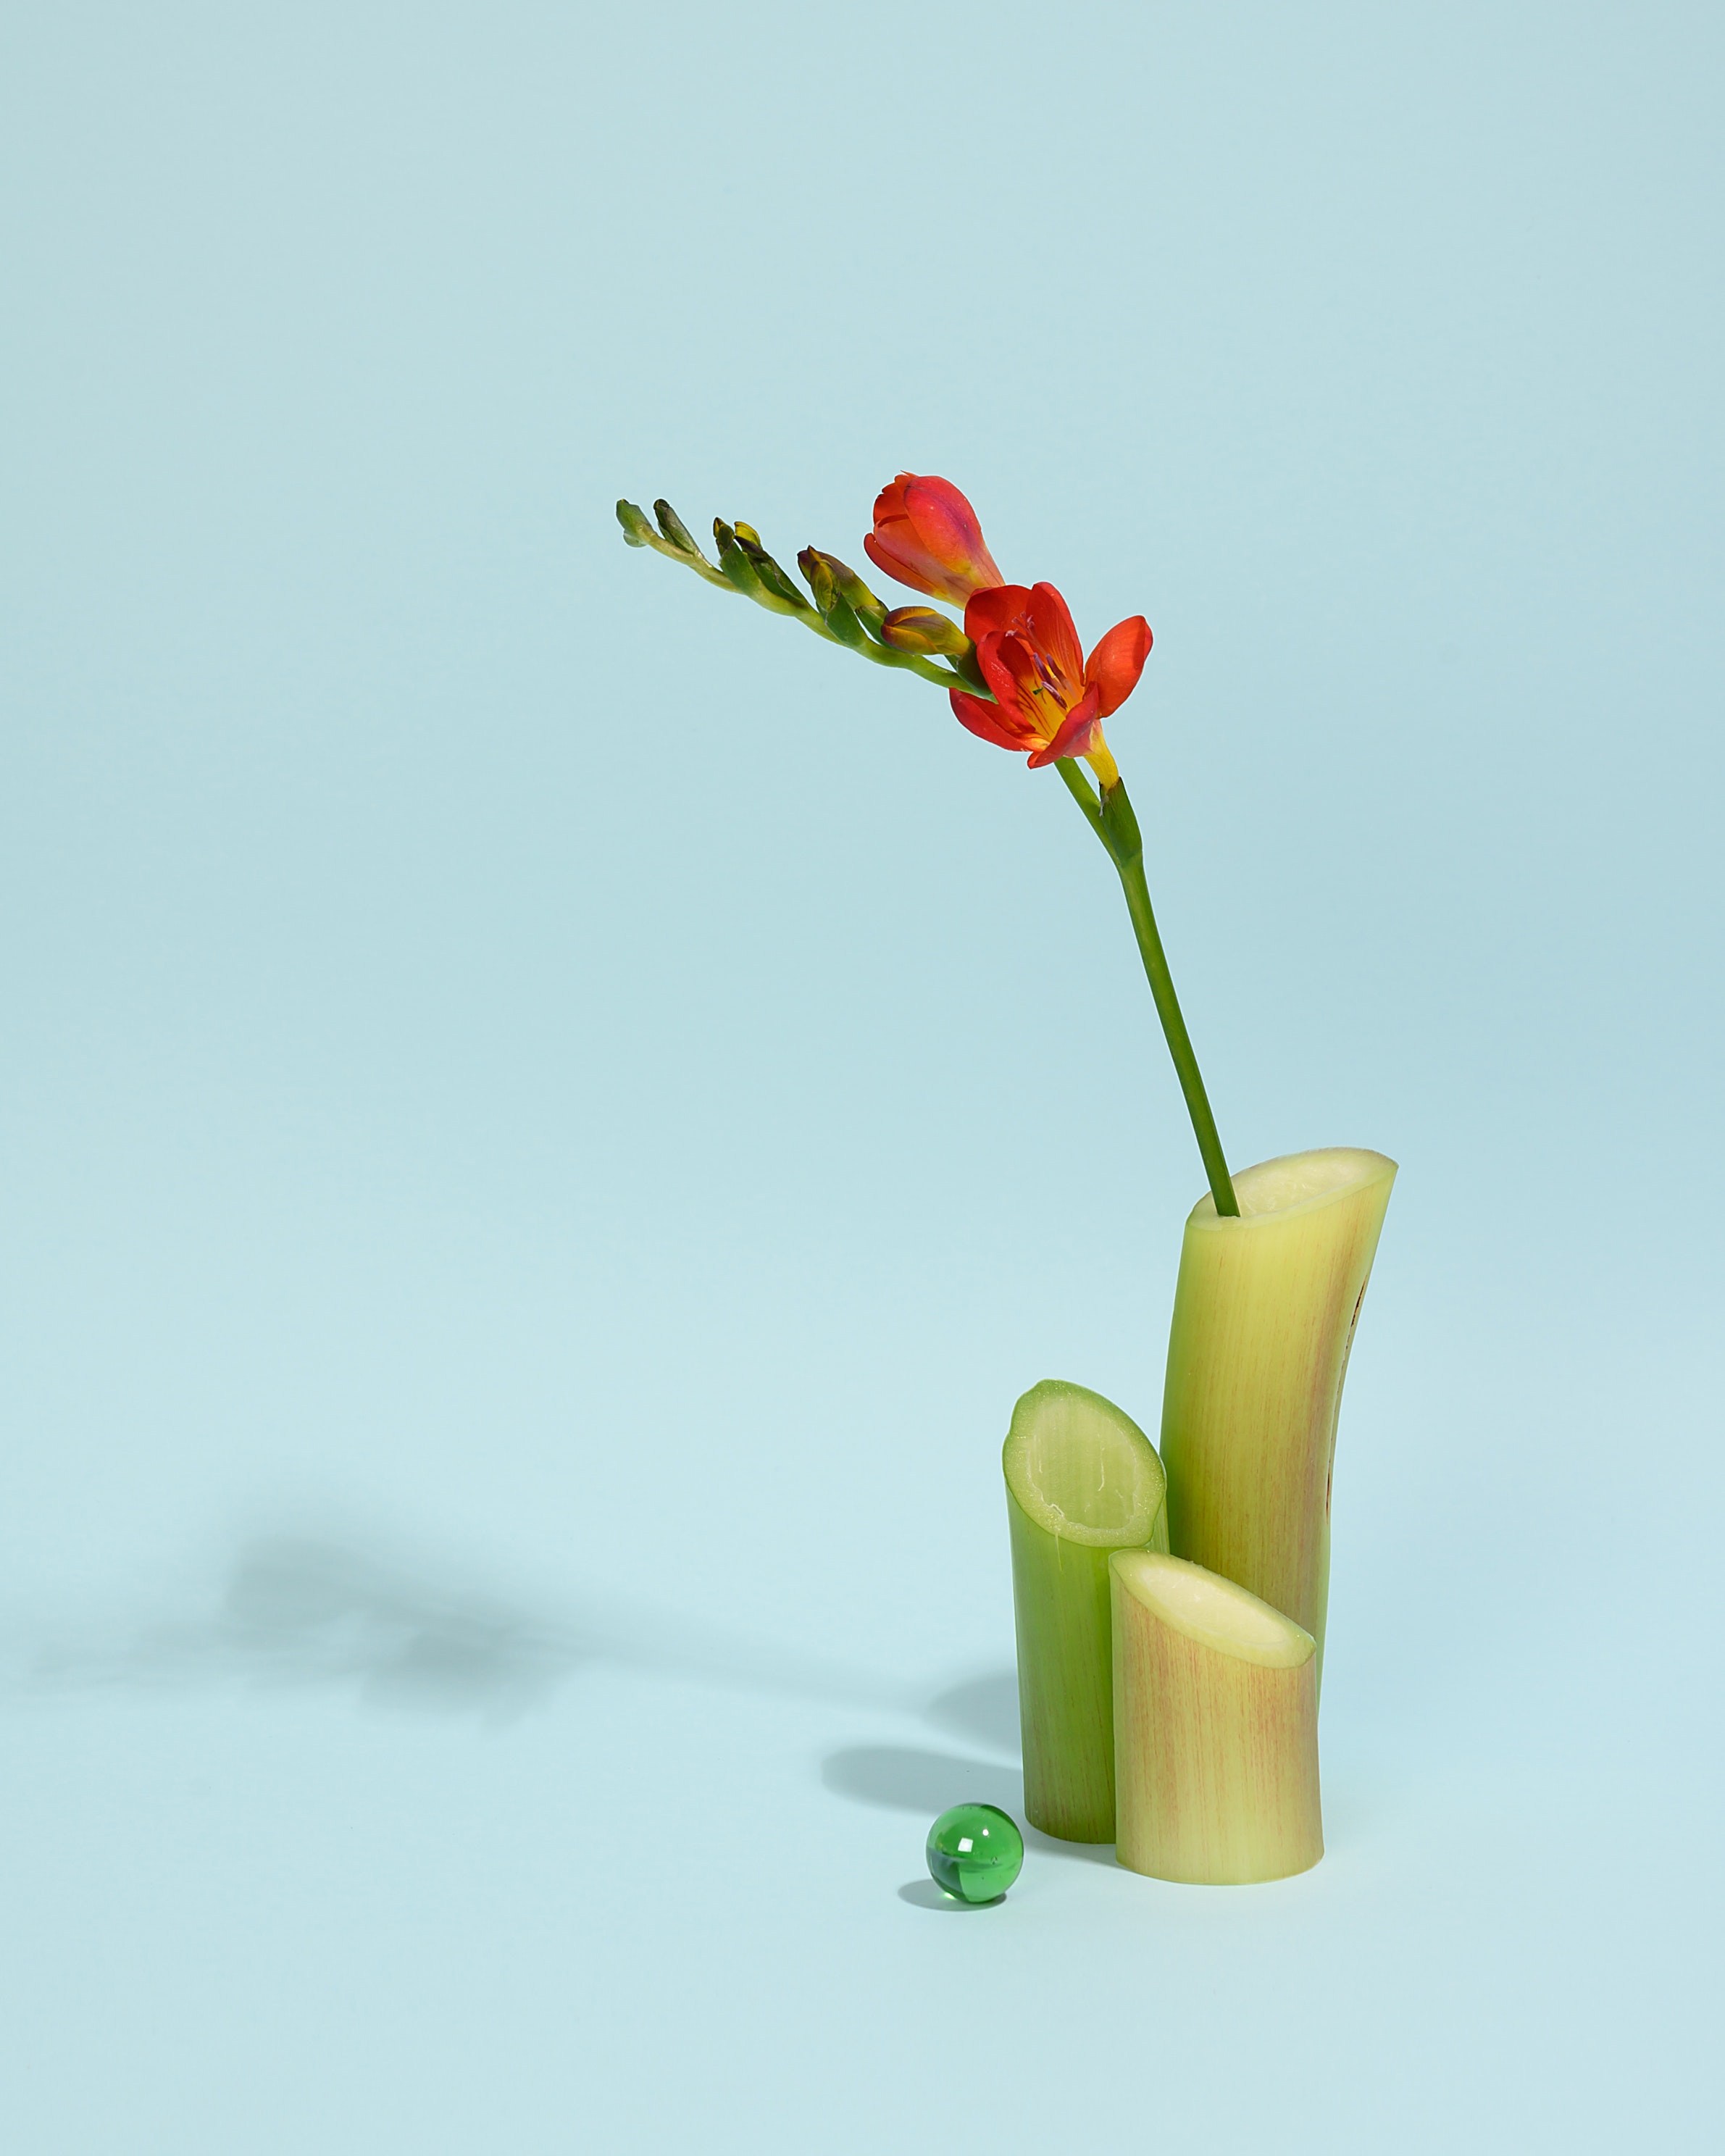
art, flower, plant, petal, terrestrial plant, flowering plant, Pedicel, creative arts, cut flowers, cylinder, carmine, still life photography, plant stem, coquelicot, illustration, lily family, vase, anthurium